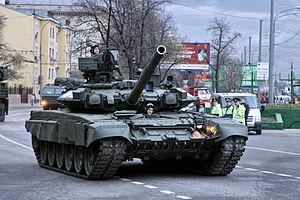
Le T-90 est un char de combat russe associant la structure du T-72 et l'électronique du T-80, il devait prendre initialement la dénomination T-72BU mais une décision politique le rebaptisa T-90 suite aux destructions en masse de T-72 pendant la guerre du Golfe. Le T-90 fut déclaré bon pour le service en 1992 et sa production en grande série démarra en 1994 pour équiper l'armée russe.